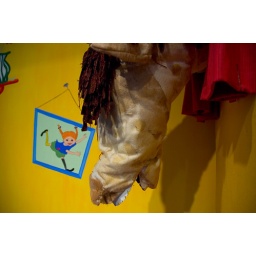
This creepy horse head was sticking out of the wall in the Children's Learning Center at the Scandinavian House.